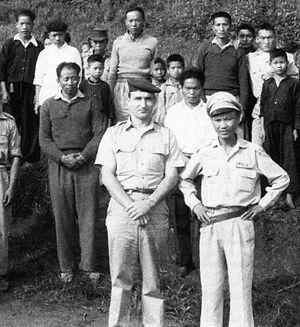
La guerre civile laotienne est un conflit armé inscrit dans le contexte de la guerre froide, qui opposa le Pathet Lao au royaume du Laos. Commencée durant la guerre d'Indochine, la guerre civile se poursuivit durant la guerre du Viêt Nam, dont elle constitua un théâtre parallèle de la même manière que la guerre civile cambodgienne.
Ronald Speirs est un officier de l'US Army d'origine écossaise. Engagé comme parachutiste dans la 101ᵉ division aéroportée, il saute sur la Normandie le 6 juin 1944 puis combat aux Pays-Bas et en Belgique où il prend le commandement de la Easy Company avant d'occuper l'Allemagne et l'Autriche. Après la Seconde Guerre mondiale, il reste dans l'armée et participe à la guerre de Corée avant de retourner en Allemagne où il dirige la prison de Spandau. Il sert ensuite comme conseiller militaire au Laos avant de prendre sa retraite en 1964.